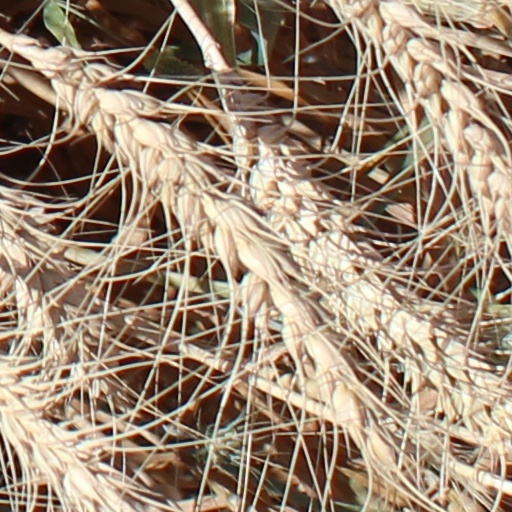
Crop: wheat